Phyllis Bramson

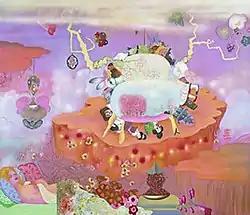
Phyllis Bramson, "Picturing a Model World", mixed media and collage on canvas, 50" x 72", 2003.

In 1980, Bramson returned to painting, inspired by an influential exhibition of Phillip Guston's figurative work. Critics identify several formal qualities that define Bramson's mature painting. One is her absorption of the painterly lessons of Abstract Expressionism, which dates to her earliest training. She combines those effects with a decorative impulse using lively patterning, which connects and unifies disparate compositional elements, and creates the "rhythmic dynamism," musicality, and frenetic energy in her paintings. Another unifying factor is her notably high-keyed color palette, described variously as: hot, steamy, lush and raucous, brash, and vibrantly acidic. Bramson holds her generally packed, topsy-turvy scenes together with what has been described as an "astute sense of composition." Finally, critics note her Surrealist sense of juxtaposition and spatial ambiguity, including a freewheeling approach to reality where abstract and figurative are often interchangeable, creating a context of danger, disorientation and flux.